2012 Chicago Marathon

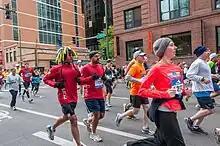
Fun runners at the 2012 race

The 2012 Chicago Marathon was the 35th edition of the annual marathon race in Chicago, Illinois and was held on Sunday, October 7. An IAAF Gold Label Road Race, it was the fourth and final World Marathon Majors event to be held that year. Tsegaye Kebede won the men's race in a course record of 2:04:38 hours and Atsede Baysa was the women's winner in a personal best of 2:22:03. A total of 37455 runners finished the race (20688 men, 16767 women).